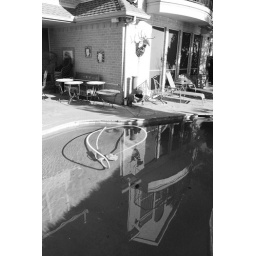
house reflection on the pool taken outside my house in the morning when the water was completely still.